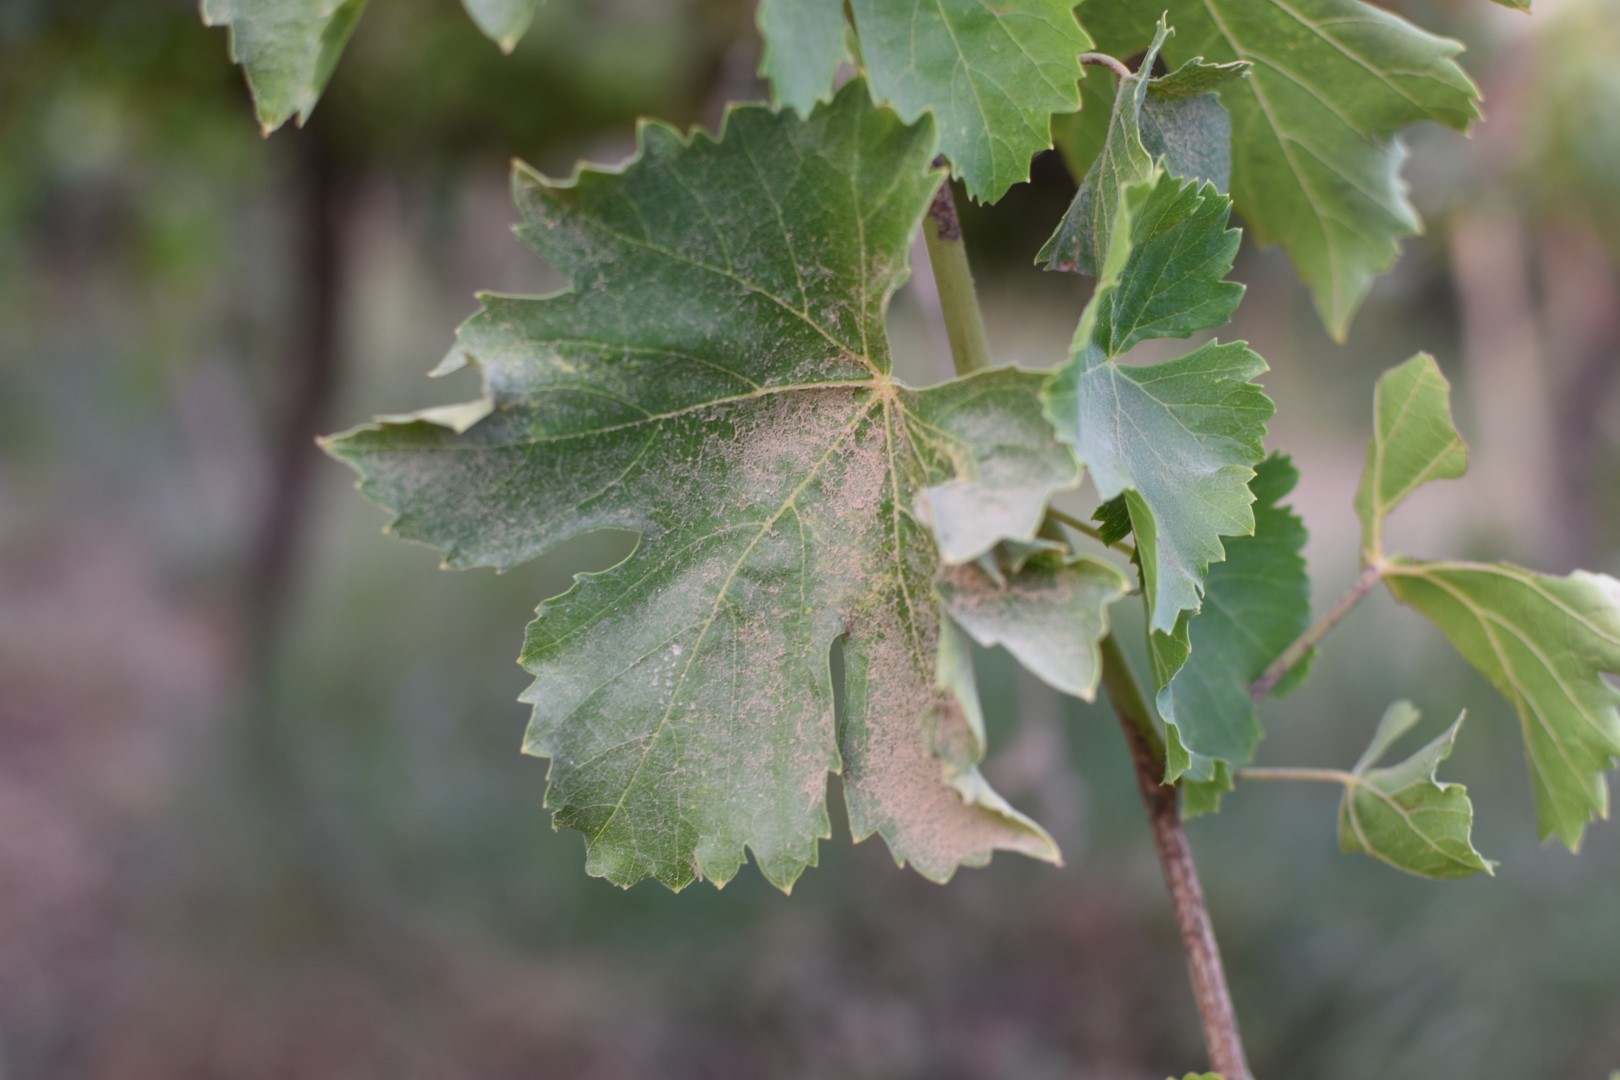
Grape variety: Thompson Seedless